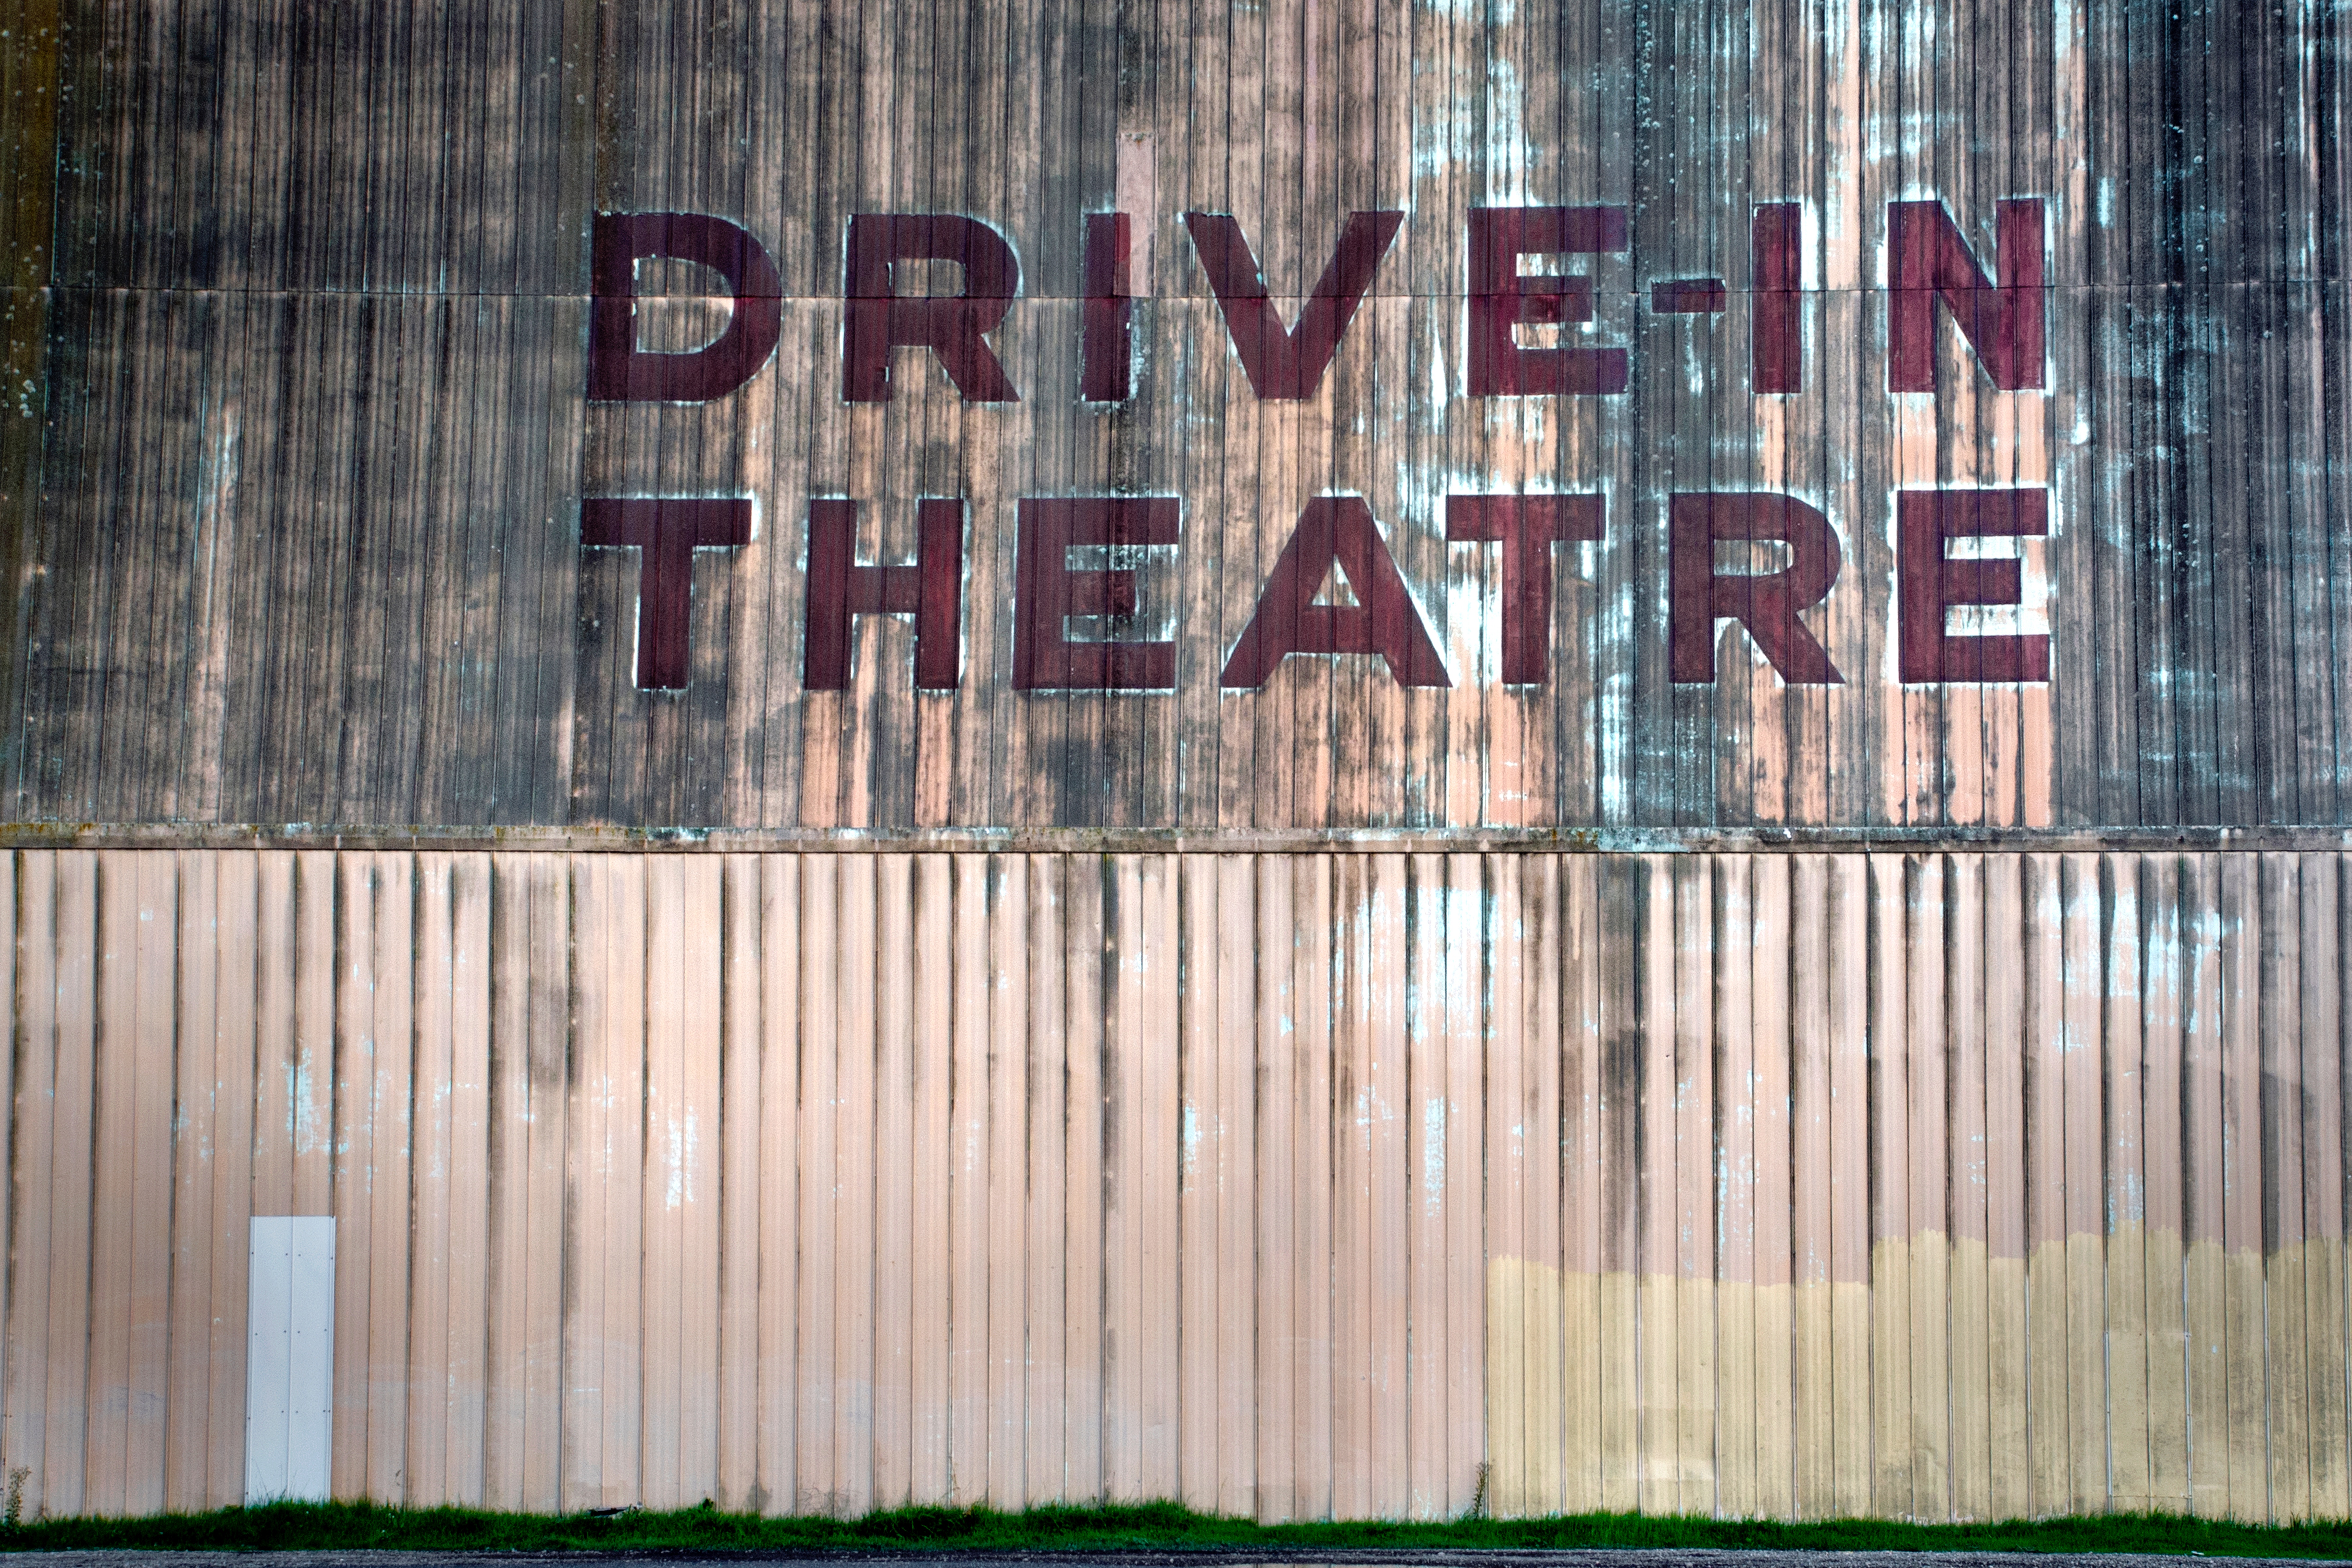
wood, texture, wall, signage, interior design, theatre, art, design, distressed, outdoor structure, drive in theatre